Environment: real
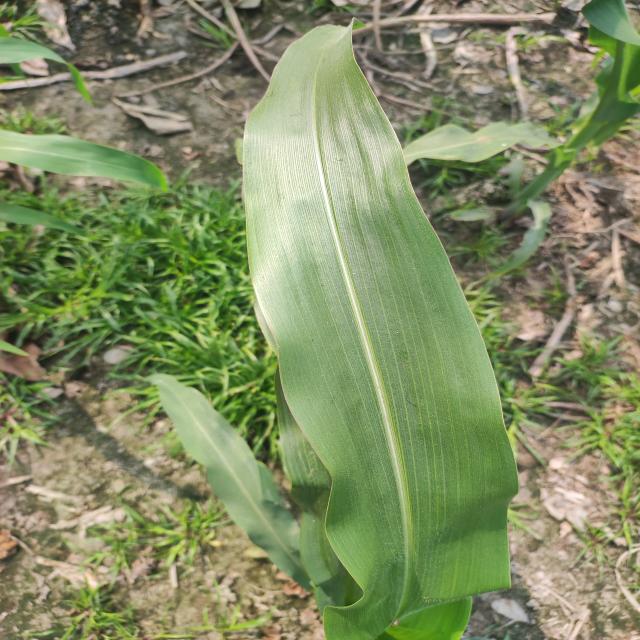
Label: healthy